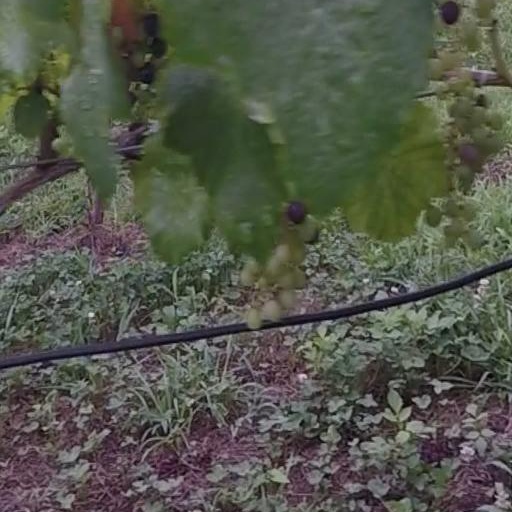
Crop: grape